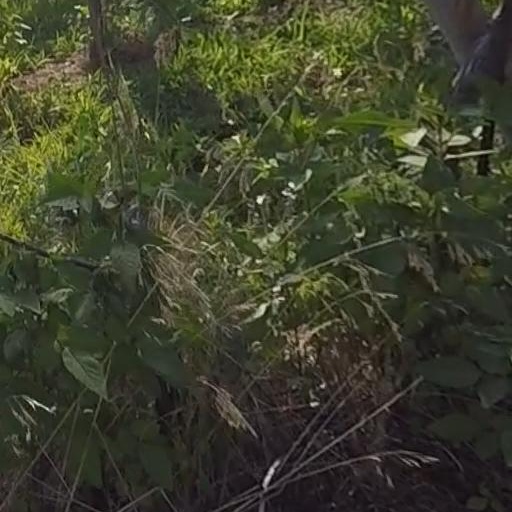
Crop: grape